Raymond Didier

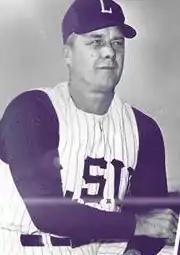

Raymond Ernest Didier (January 17, 1920 – March 9, 1978) was an American football coach, baseball coach and college athletics administrator. He served as the head football coach at the Southwestern Louisiana Institute—now known as University of Louisiana at Lafayette from 1951 to 1956, tallying a mark of 29–27–2. Didier was also the head baseball coach at Southwestern Louisiana from 1948 to 1956, Louisiana State University from 1957 to 1963 and Nicholls State University from 1964 to 1973, amassing a career college baseball record of 458–311–4. Didier served as the athletic director at Nicholls State from 1963 to 1978.